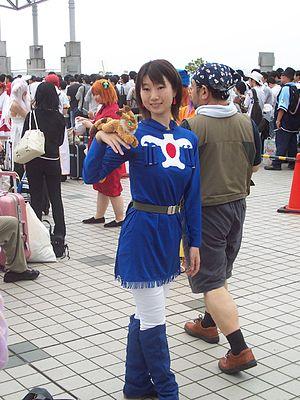
Cosplay
Nausicaä de la Vallée du Vent, d'abord connu sous le titre La Princesse des étoiles, est un film d'animation japonais réalisé par Hayao Miyazaki. Sorti dans les salles japonaises en 1984, il est récompensé par le Prix Noburō Ōfuji la même année. Il s'agit de l'adaptation de son manga éponyme publié entre février 1982 et mars 1994 dans le magazine japonais Animage monthly. Le film est généralement considéré comme faisant partie du studio Ghibli même s’il est antérieur à sa création. Il s'agit du second long métrage réalisé par Miyazaki après Le Château de Cagliostro, qui avait permis au réalisateur d’attirer l’attention du magazine Animage.
Nausicaä est l’héroïne du manga Nausicaä de la Vallée du Vent écrit par Hayao Miyazaki et publié entre février 1982 et mars 1994, ainsi que du film d’animation du même nom sorti au cinéma en mars 1984 au Japon et en août 2006 en France. Elle est la princesse de la Vallée du Vent et est amenée à succéder à son père malade au début du manga.